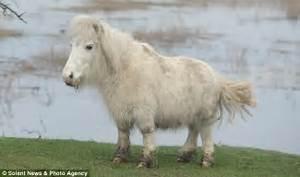
sheep